Roger Wootton

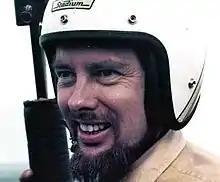
Roger Wootton

Leslie Roger Wootton (29 June 1944 – 5 July 2017) was an aeronautical engineer and balloonist. He was dean of engineering for City University and in 1966 prepared a report on the aircraft maintenance industry for the British Civil Aviation Authority.